Hypotelorism

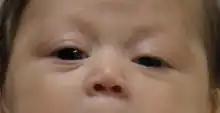
Hypotelorism as a result of 18p- syndrome

Hypotelorism is an abnormally decreased distance between two organs or bodily parts, usually pertaining to the eye sockets (orbits), also known as orbital hypotelorism.